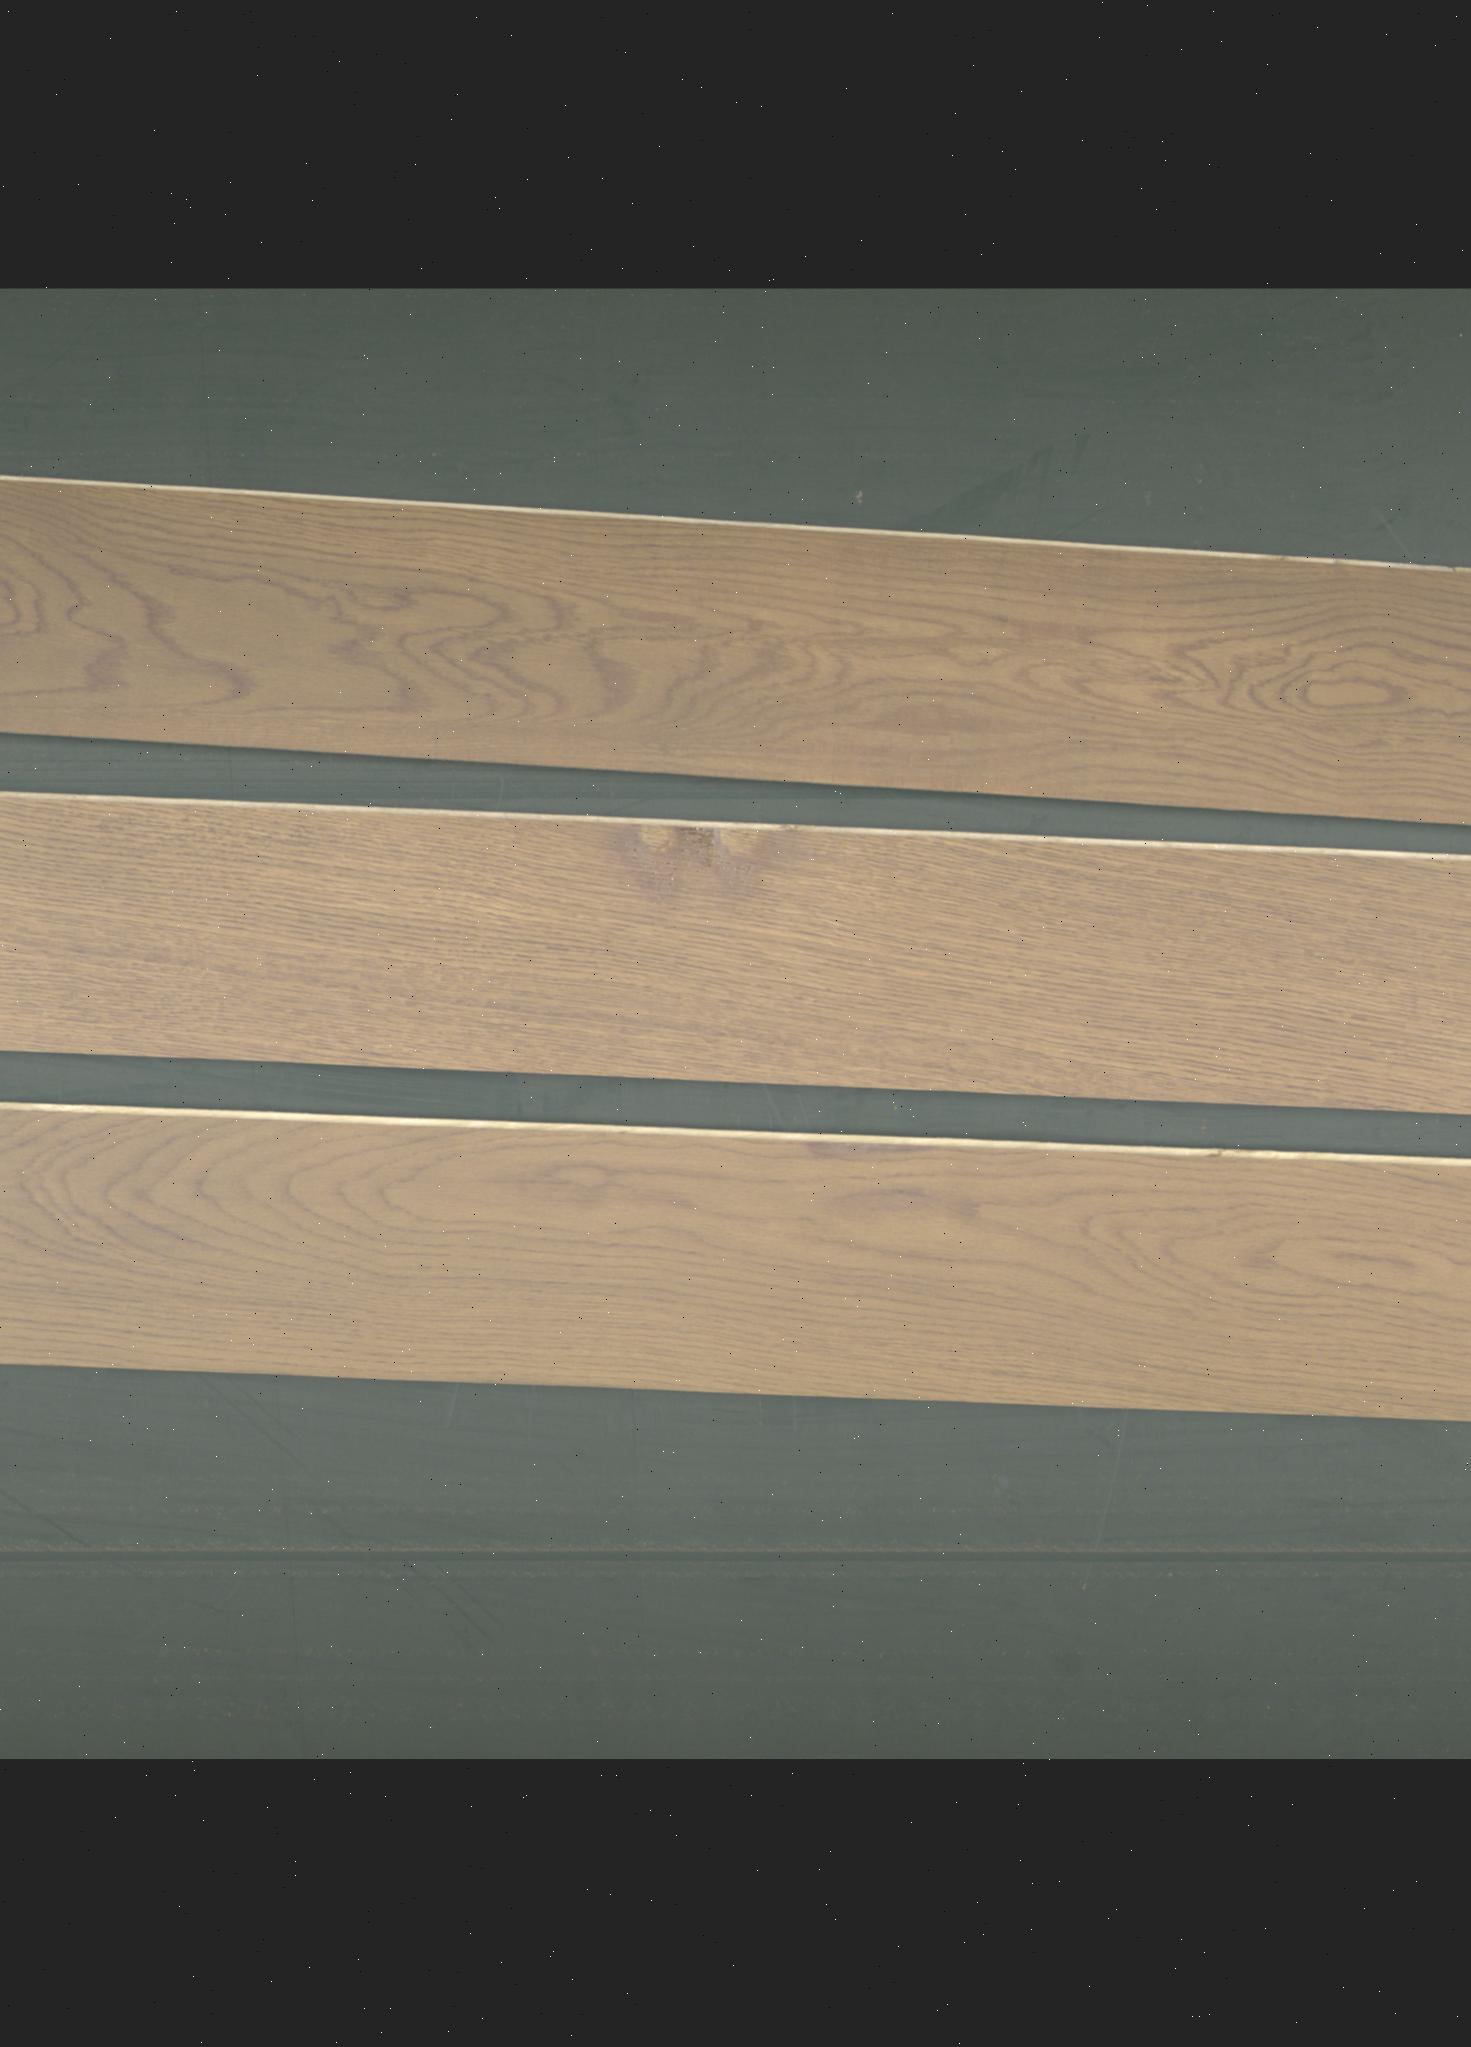
Label: mixers